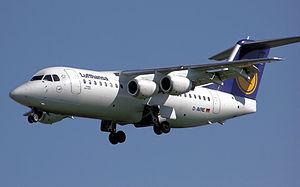
Le BAe 146 est un avion de transport régional à réaction commercial de taille moyenne, produit par BAE Systems. Il porte quatre moteurs à réaction sous les ailes situées sur le dessus du fuselage.
Lufthansa CityLine est une filiale régionale de la Lufthansa, une compagnie aérienne appartenant à Lufthansa Regional qui a transporté 8 000 000 passagers en 2018, ce qui en fait le principal transporteur régional en Europe.